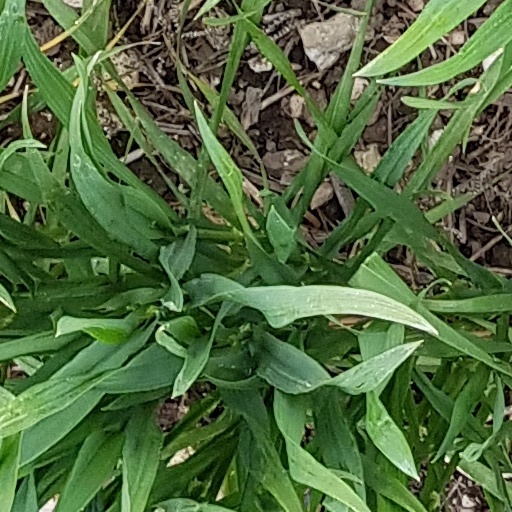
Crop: wheat